The Chats

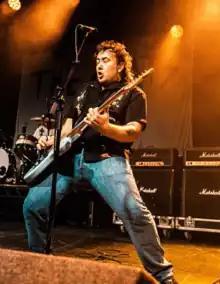
Guitarist Josh Hardy, performing live with The Chats 2022.

The band coined the term "shed rock" to describe their sound, and their self-contained approach has been likened to that of King Gizzard & the Lizard Wizard. They cited Australian bands Cosmic Psychos, Dune Rats and Eddy Current Suppression Ring as major influences.